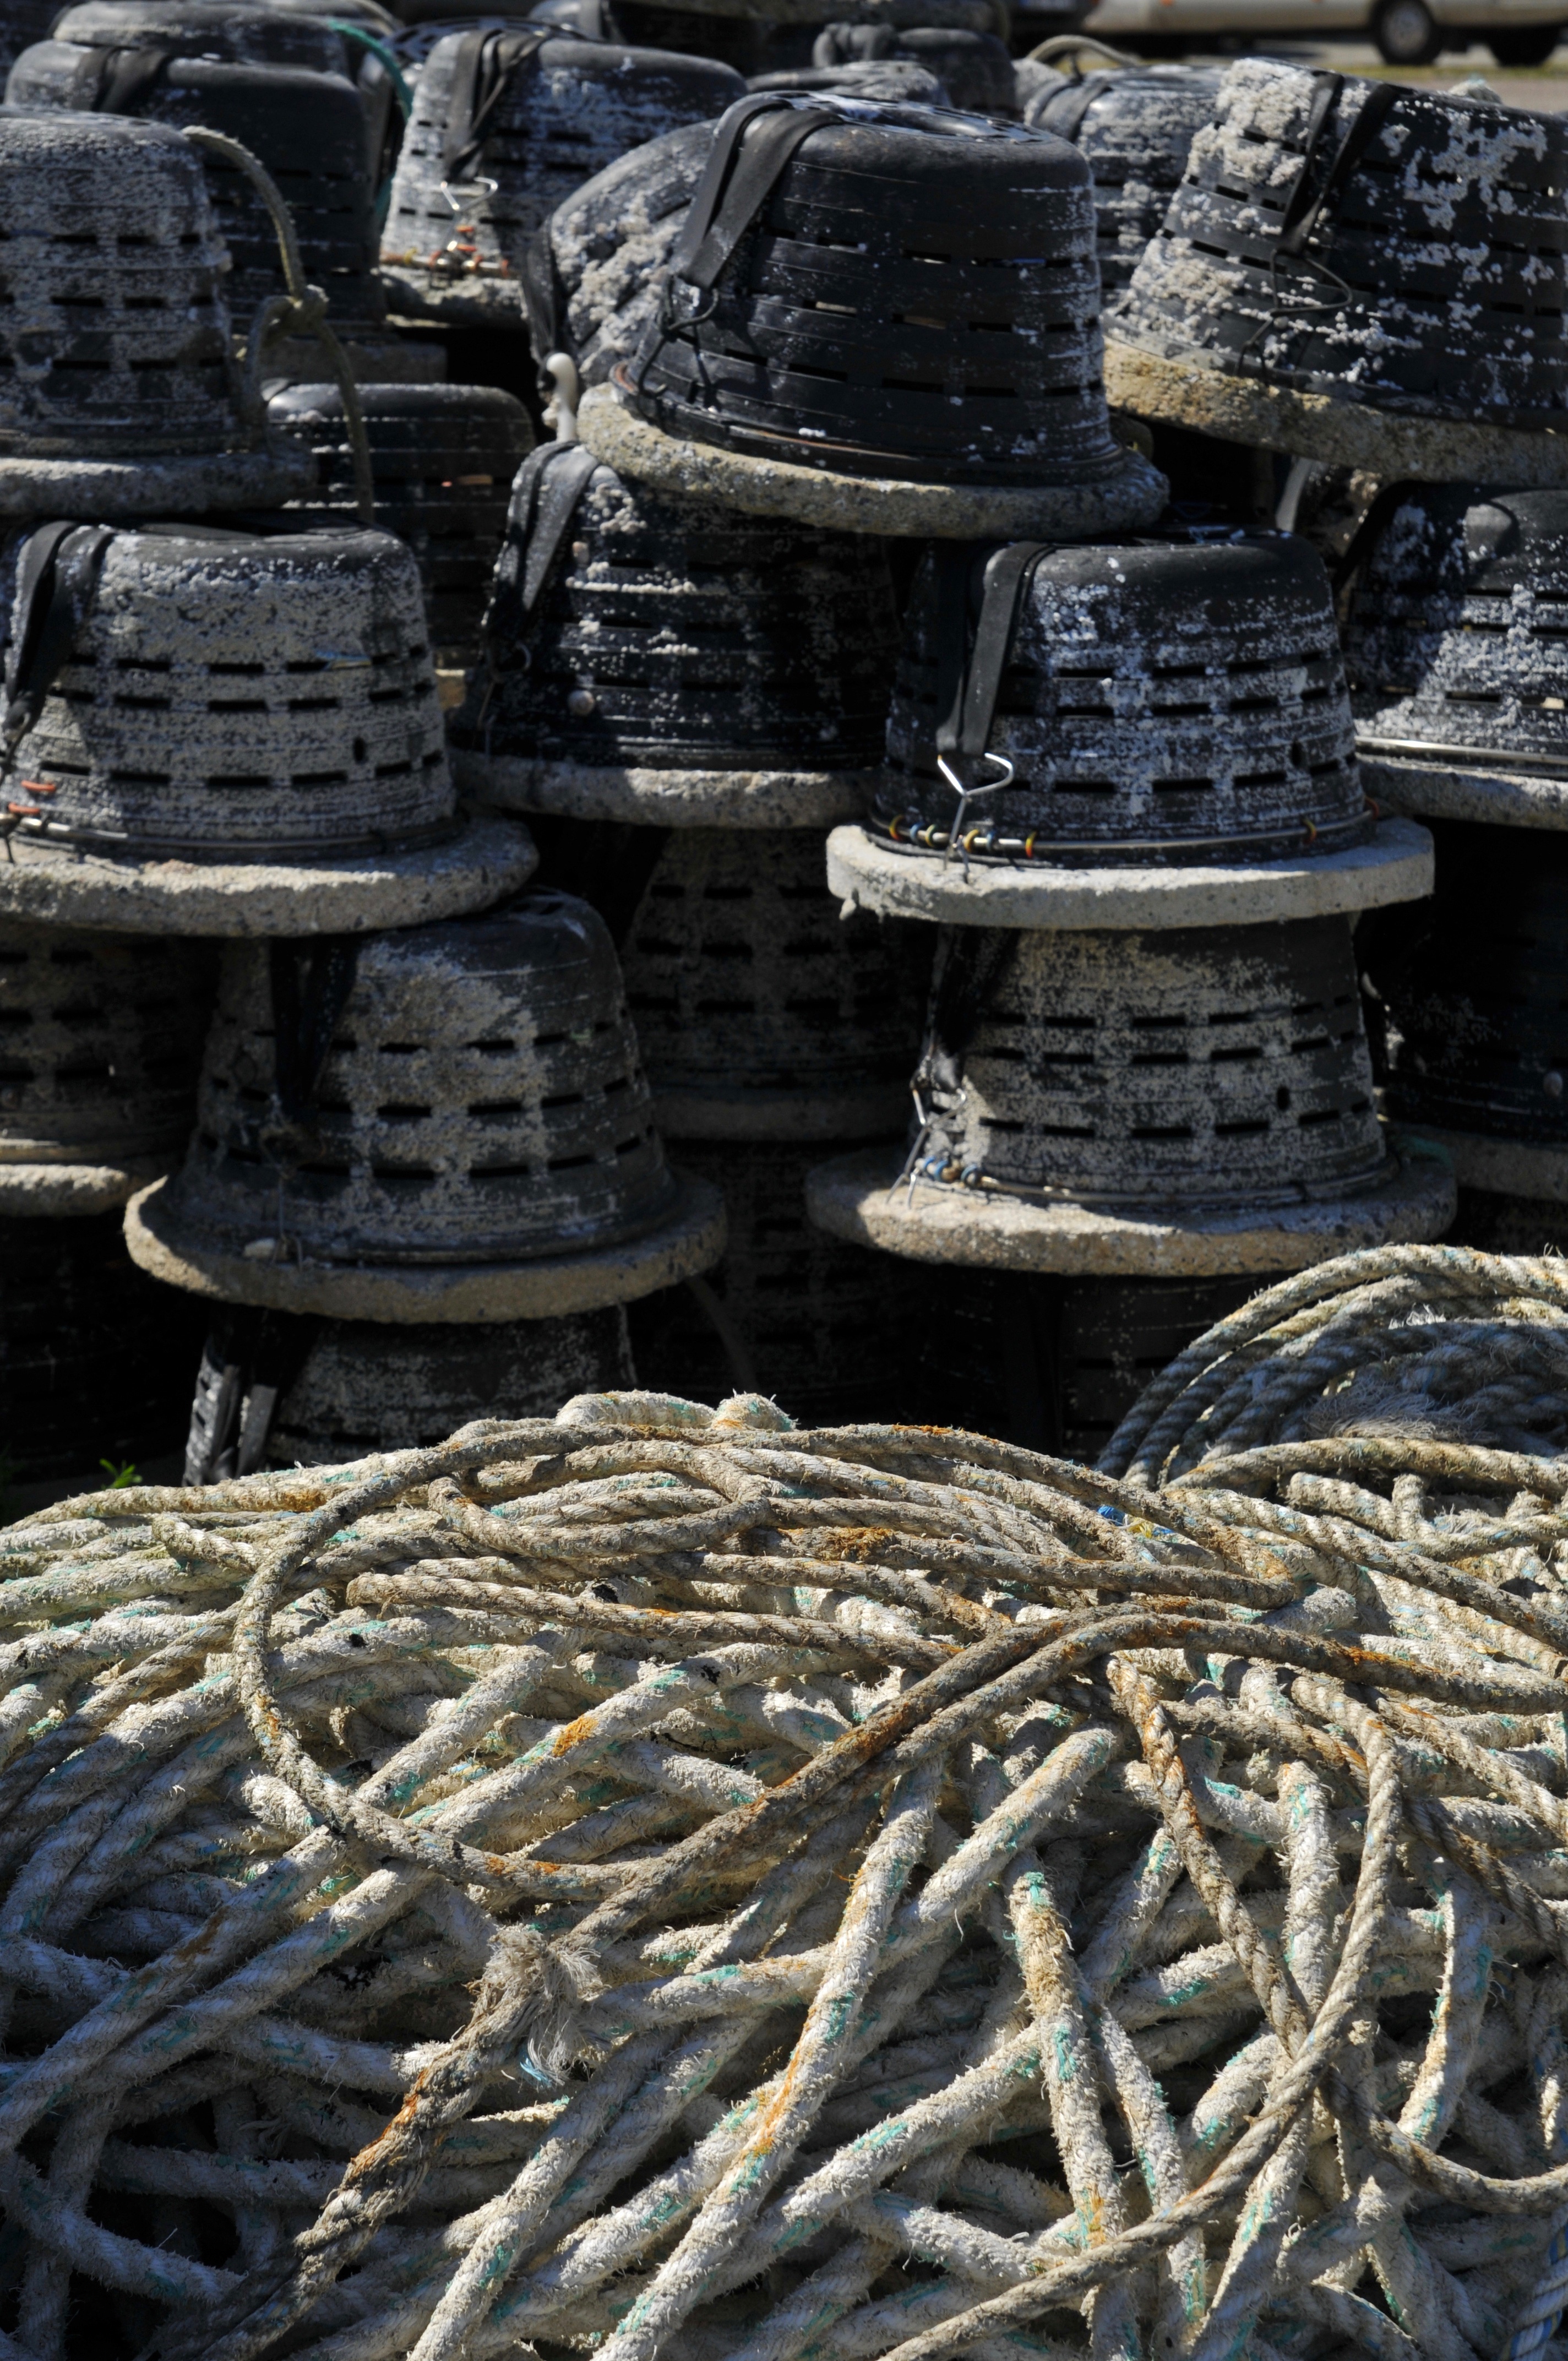
wood, material, tire, scrap, automotive tire